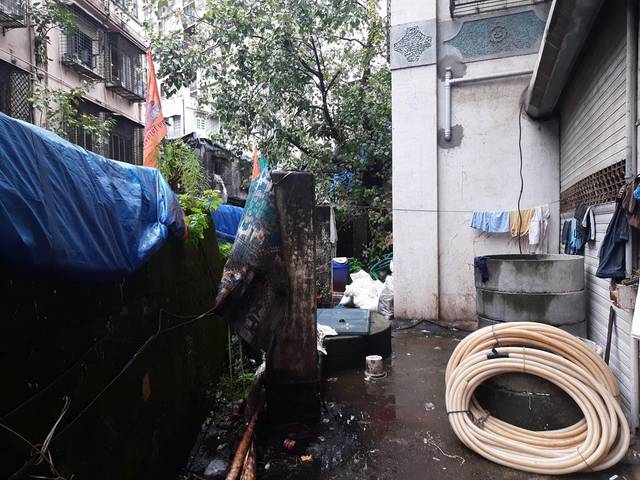
Region: India
Coordinates: 18.95, 72.828